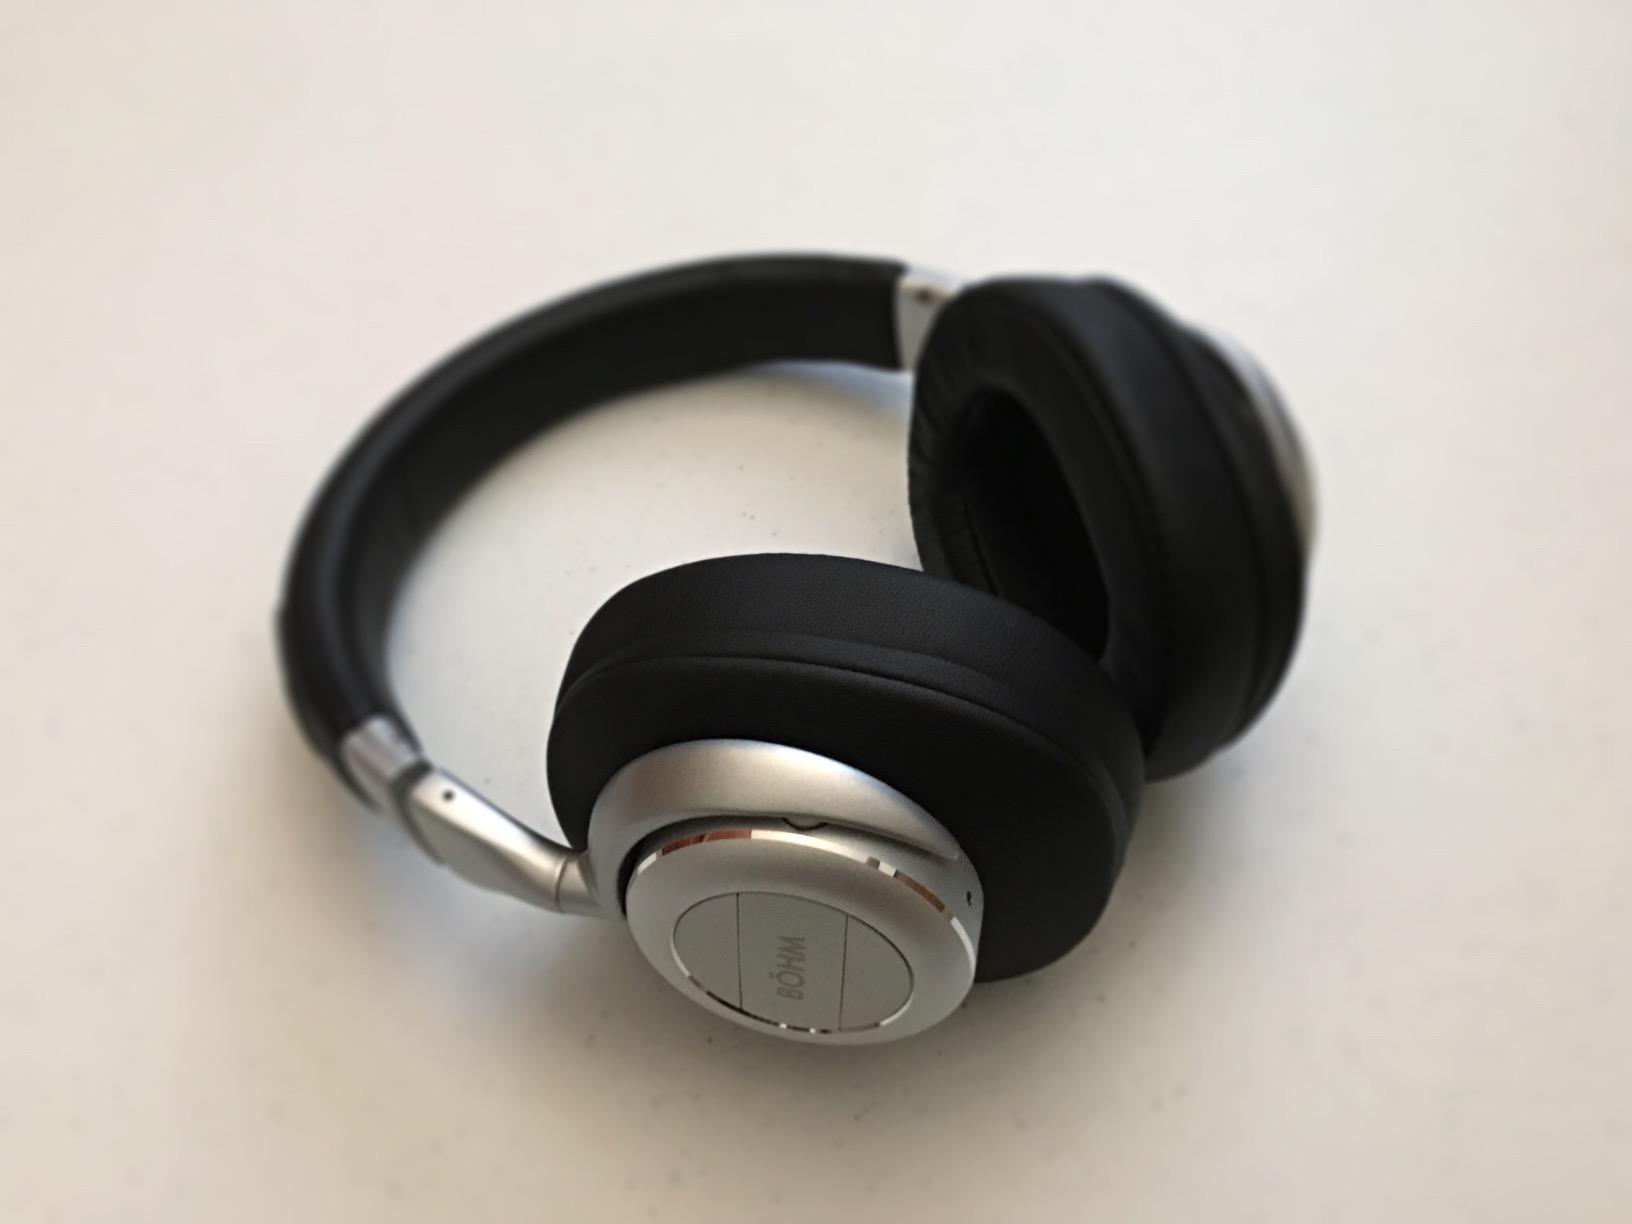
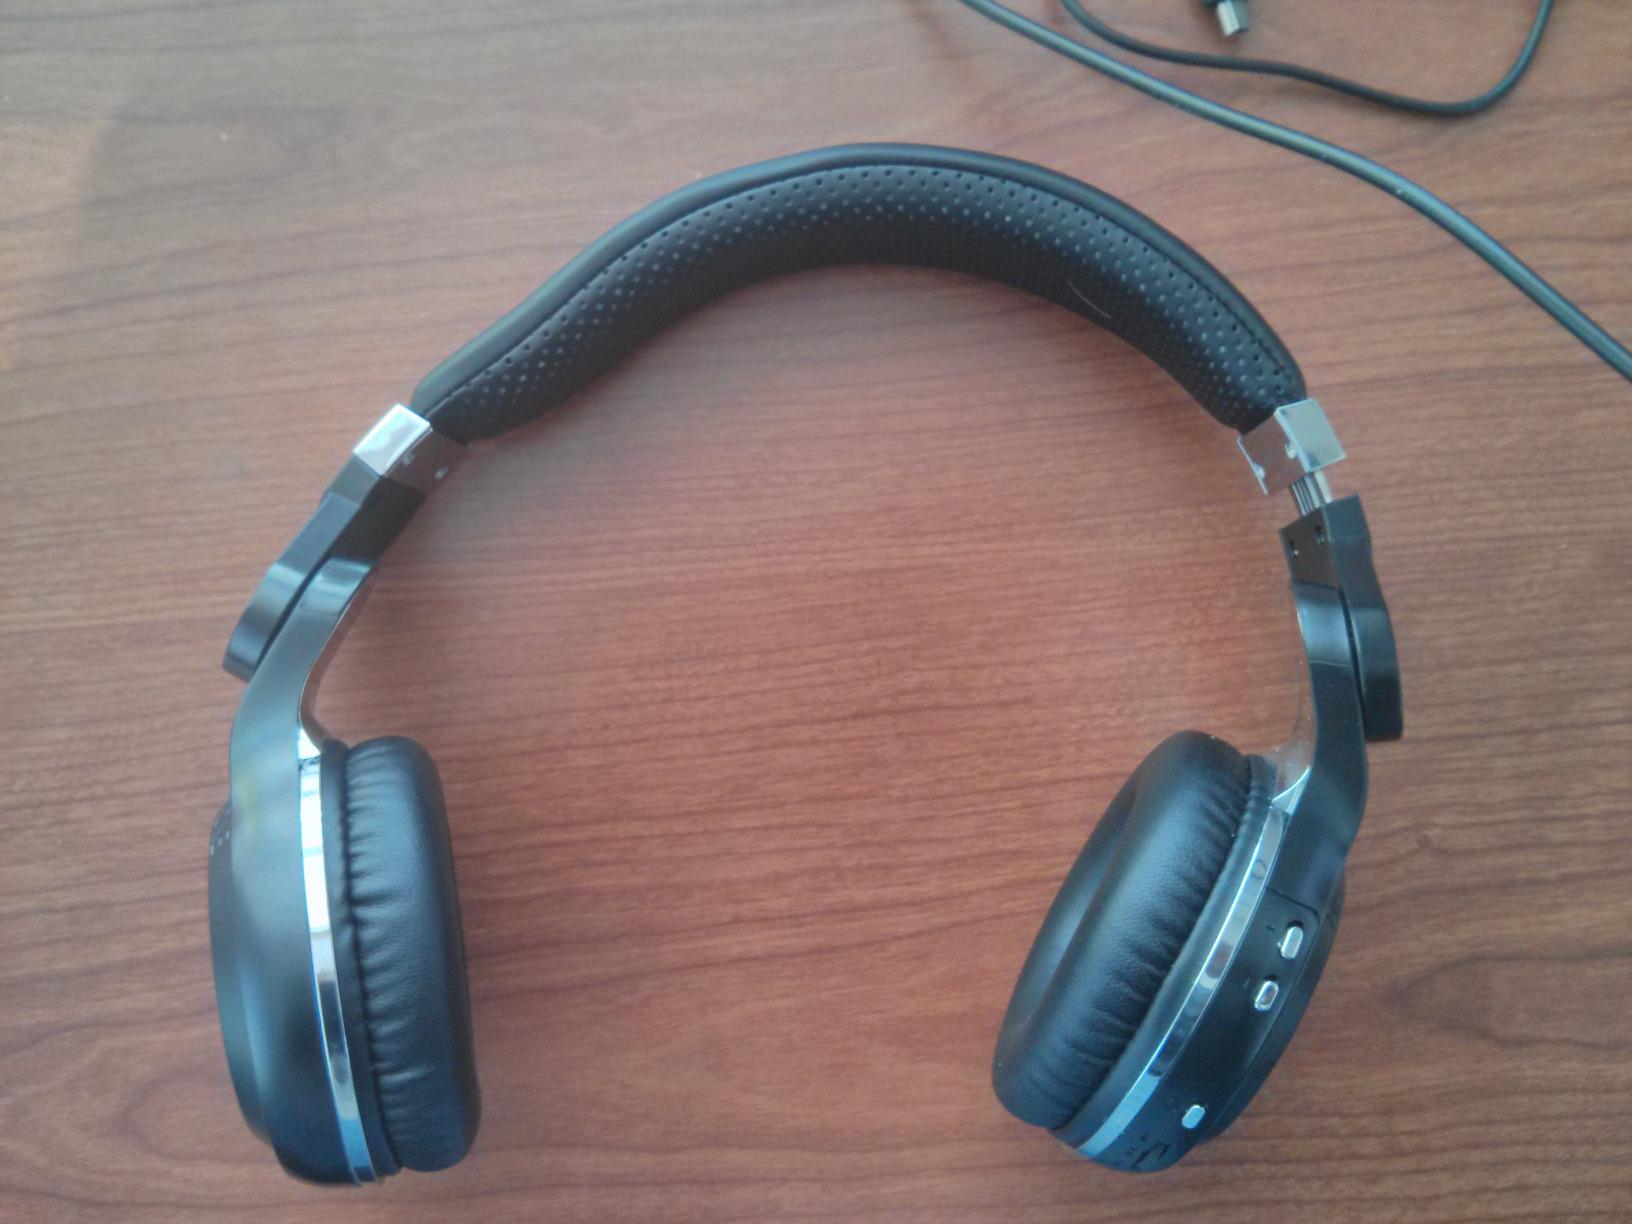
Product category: headphones
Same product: no